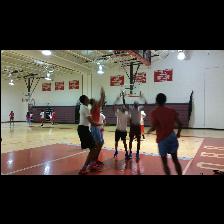
Label: Human